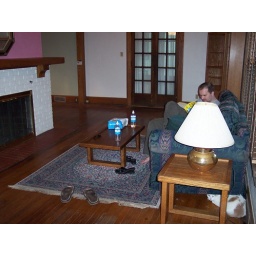
searching diligently in the phone book for takeout our first night in town